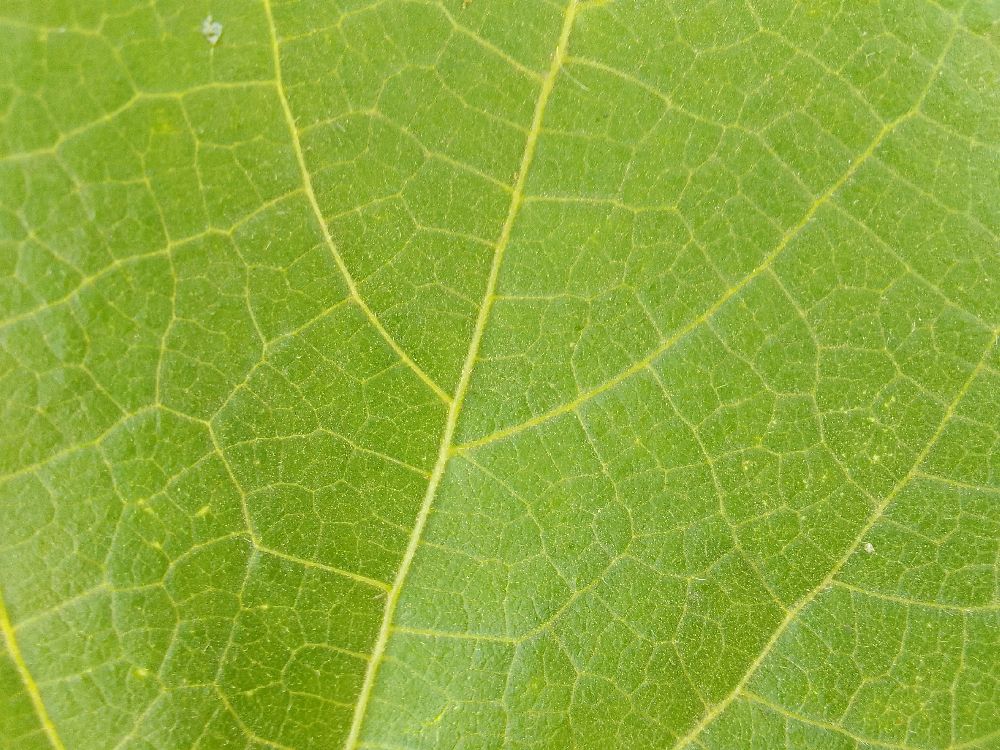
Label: healthy